Jai Koutrae

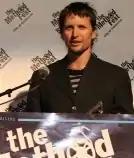
Koutrae winning his Method Fest Award for Best Actor in a Short Film

Jai Koutrae is an Australian actor who gained fame for his role as Nathan Chapel in "Death's Requiem", which garnered him an Australian Screen Actors Guild Award. Koutrae has starred in many other successful short and feature films, including "Mortal Fools". He has also appeared in many television series such as "McLeod's Daughters", "All Saints", and "Home and Away".